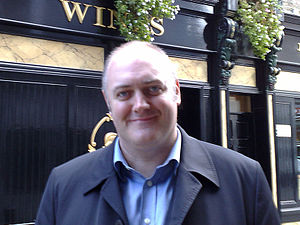
Dara Ó Briain
Dara Ó Briain er en irsk komiker og tv-vært mest kendt fra programmet Mock the Week.